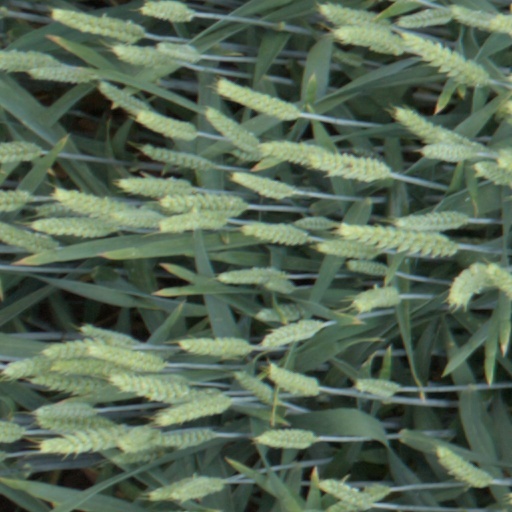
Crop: wheat